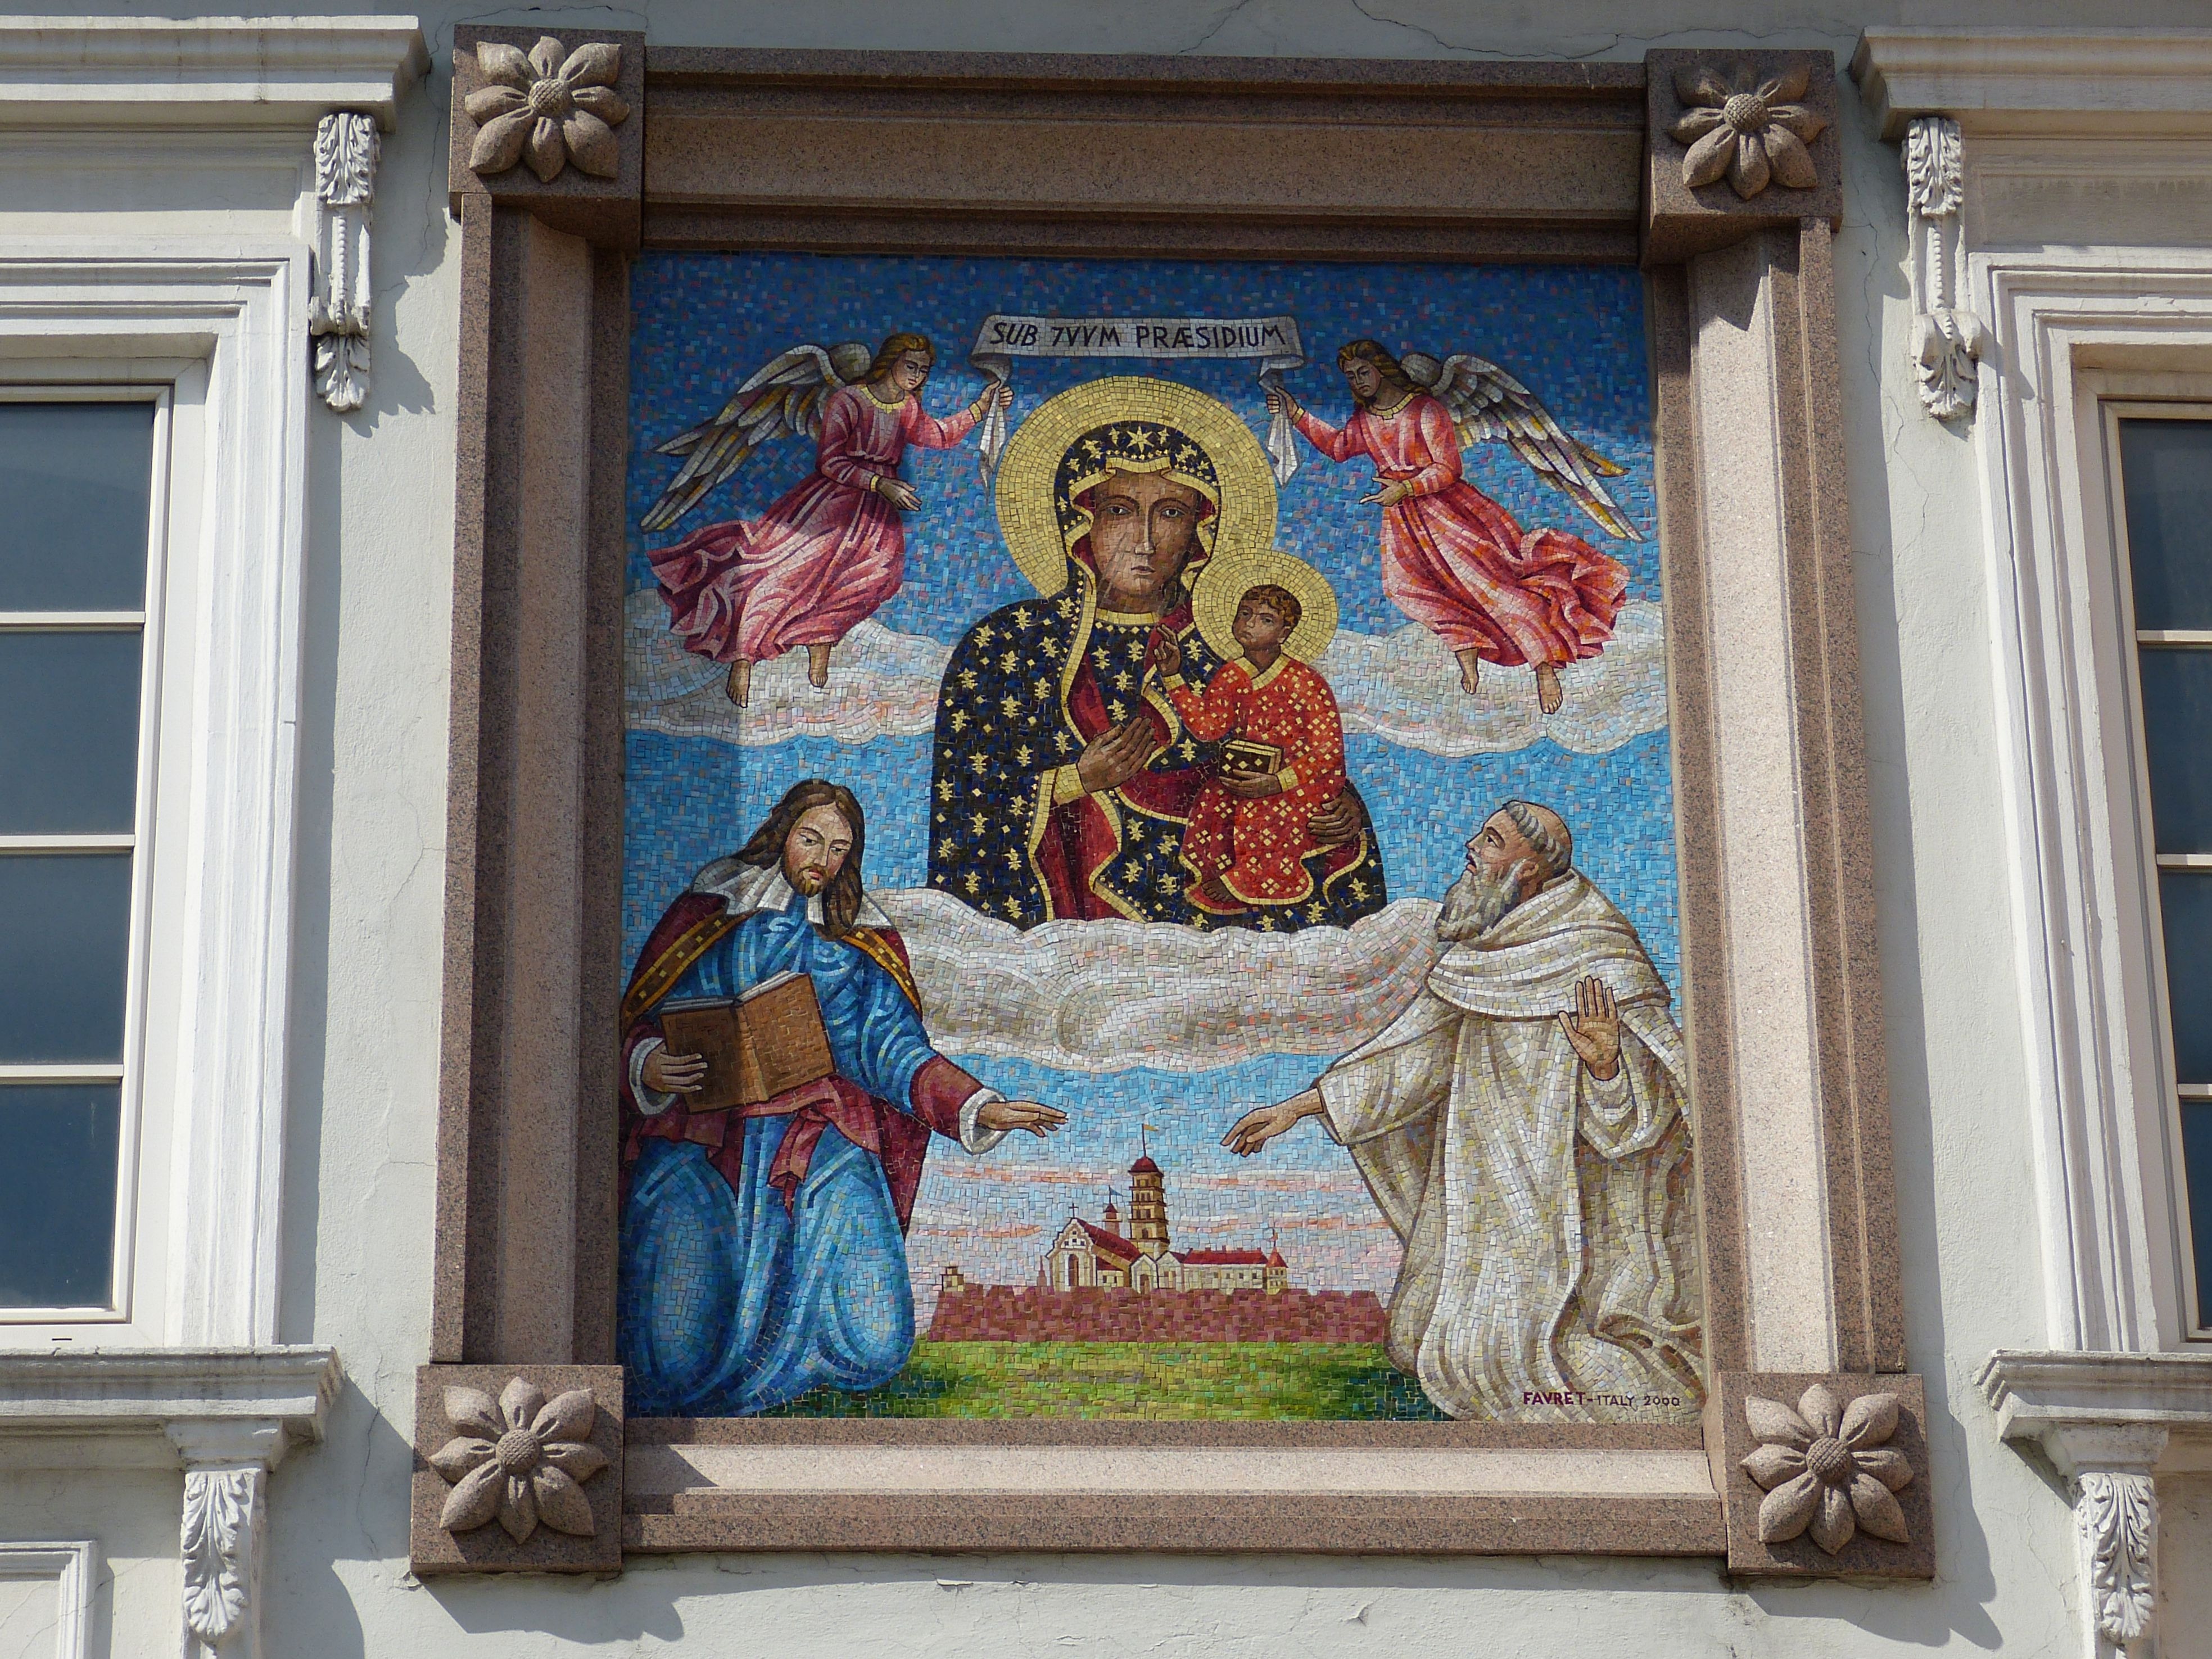
woman, window, church, painting, angel, art, faith, poland, mural, jesus, christianity, image, historically, madonna, mother of god, czestochowa